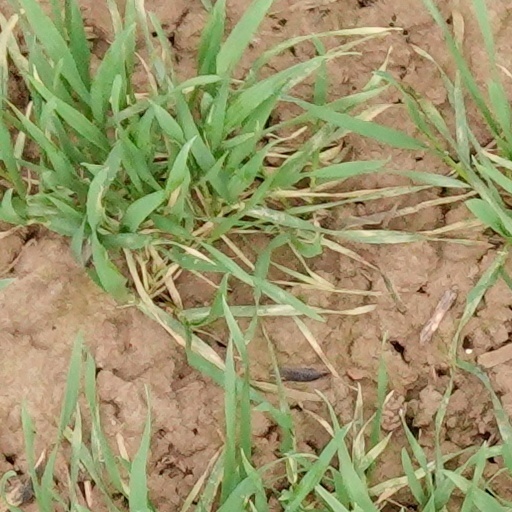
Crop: wheat